Monument to Moret (Cádiz)

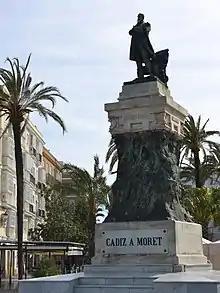

The Monument to Moret is an instance of public art in Cádiz, Spain. Designed by Agustín Querol, it consists of a bronze statue of Liberal politician Segismundo Moret (who enjoyed the honorary recognition as "favourite son" of the City of Cádiz) put on top of a pedestal displaying elaborated allegorical reliefs.